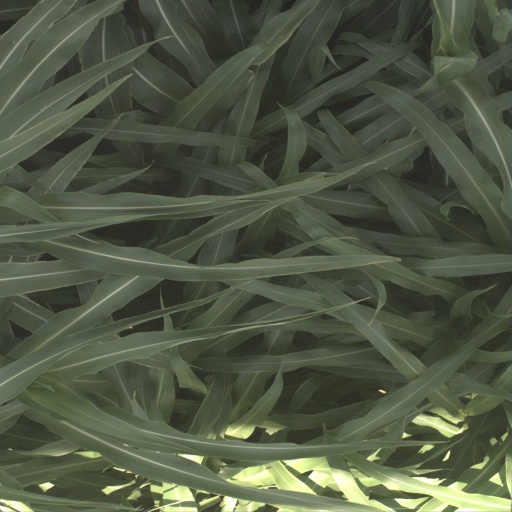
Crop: sorghum